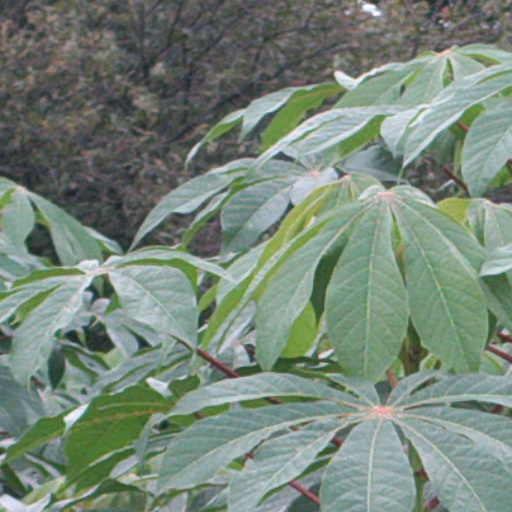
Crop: cassava